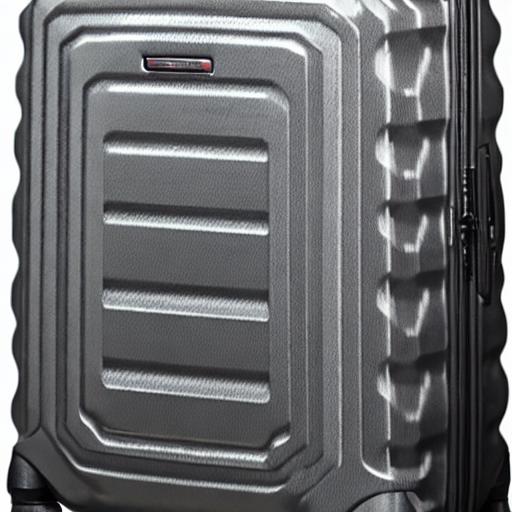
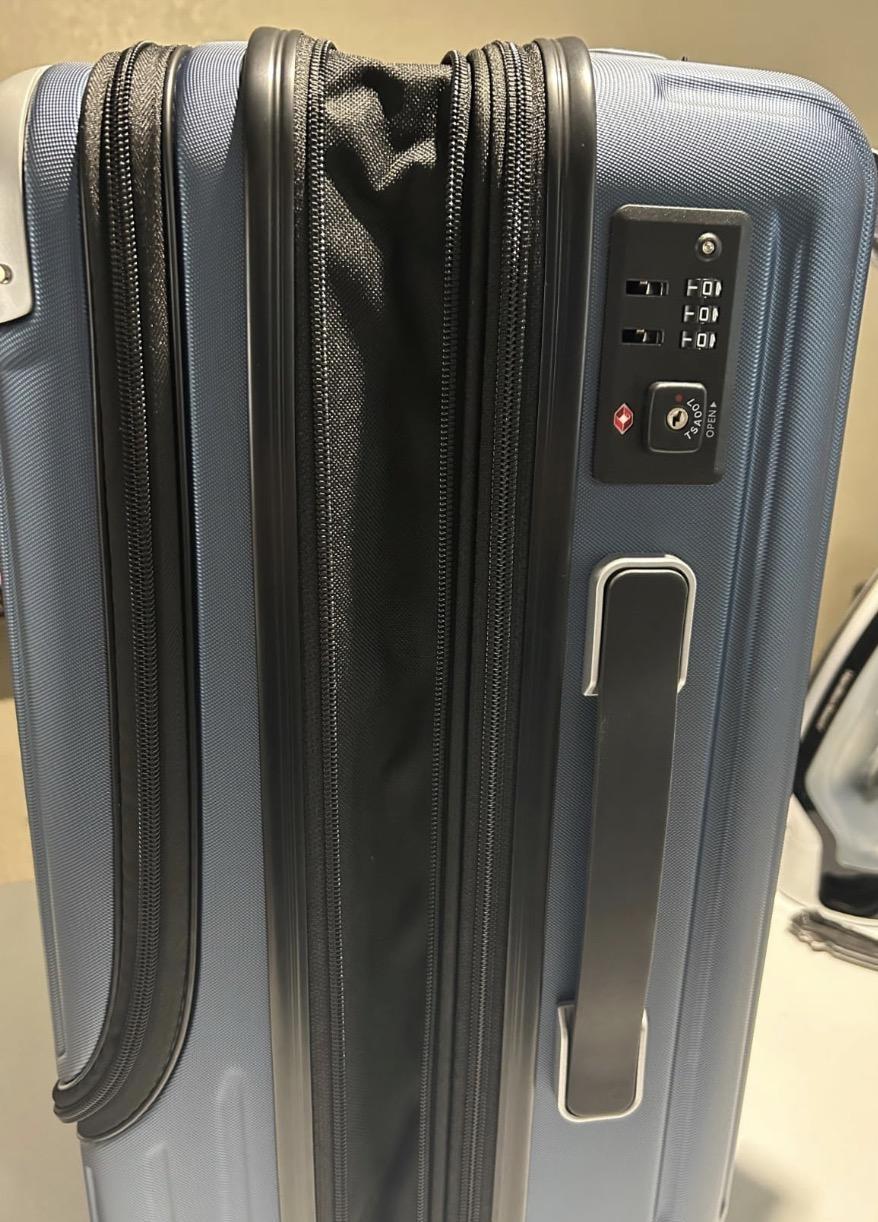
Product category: items_tea
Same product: no